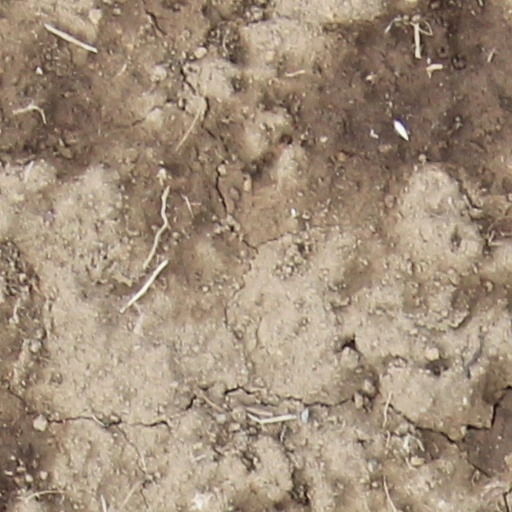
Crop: wheat